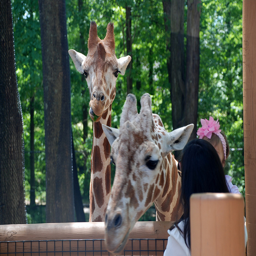
Two giraffes can be seen behind a fence.
Two giraffes eating food next to observers at the zoo.
a couple of giraffes that are by some trees
A woman and baby near a pair of giraffes.
two girls looking a two giraffes in a zoo